Bradford House (San Rafael, California)

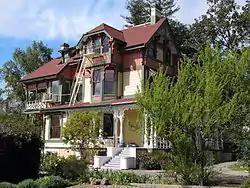

The Bradford House in San Rafael, California, also known as Bradford Manor or as Bradford/Sharp House, was built in 1883. It was listed on the National Register of Historic Places in 1980.